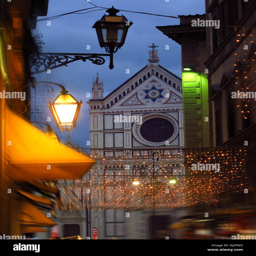
christmas decorations with type of place of worship .